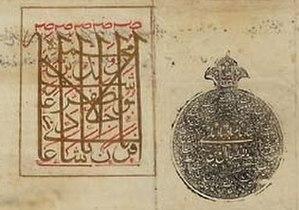
L'Empire moghol est fondé en Inde par Babur, le descendant de Tamerlan, en 1526, lorsqu'il défait Ibrahim Lodi, le dernier sultan de Delhi à la bataille de Pânipat.